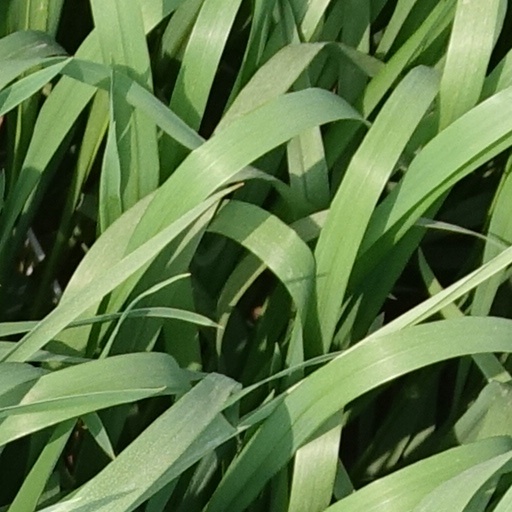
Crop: wheat